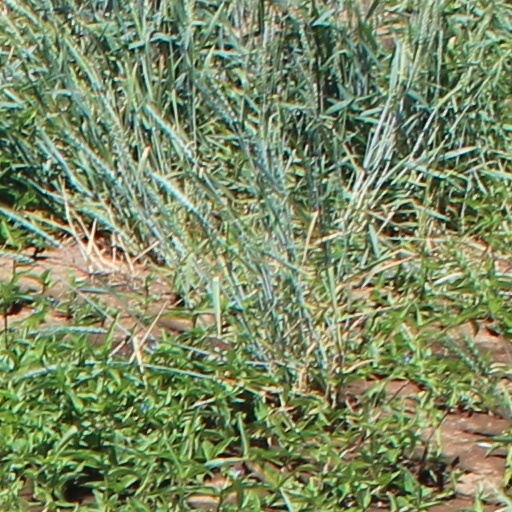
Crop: wheat